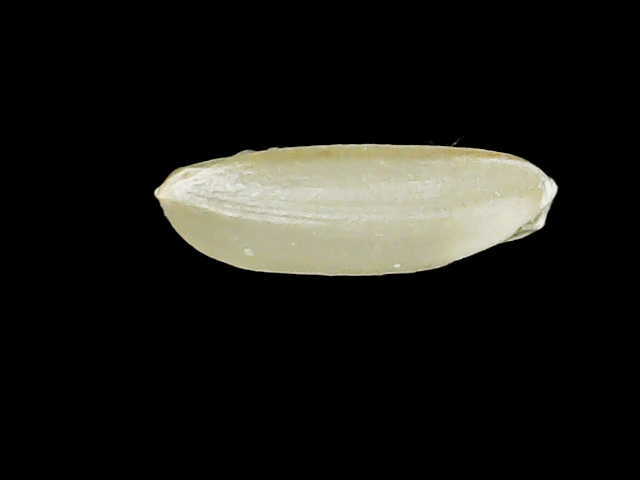
Rice variety: Binadhan12